Kashmir stag

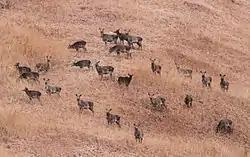
A group at Dachigam National Park

This deer lives in groups of two to 18 individuals in dense riverine forests, high valleys, and mountains of the Kashmir valley and northern Chamba in Himachal Pradesh. In Kashmir, it's found in the Dachigam National Park (and its nearby areas at elevations of 3,035 meters), Rajparian Wildlife Sanctuary, Overa Aru, Sind Valley, and in the forests of Kishtwar & Bhaderwah.